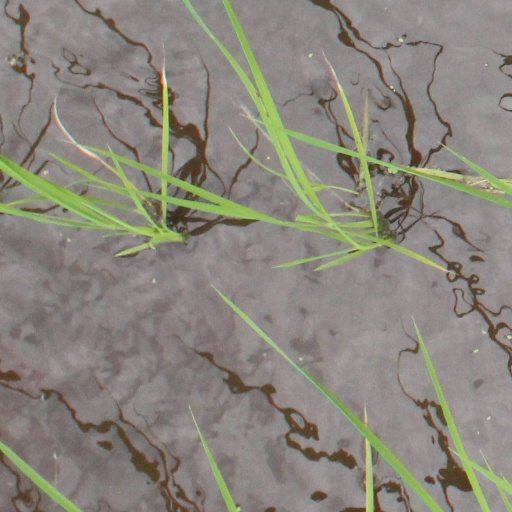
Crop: rice